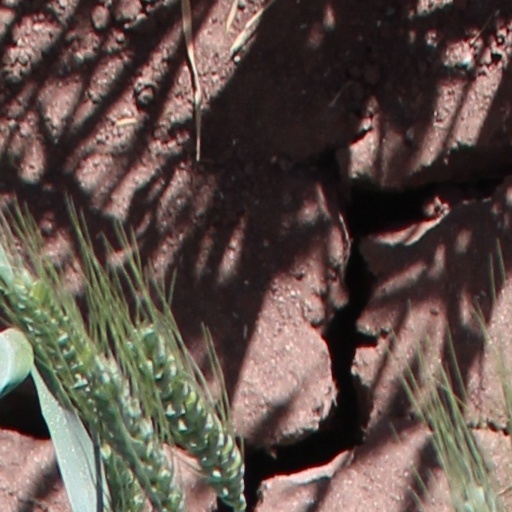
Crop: wheat